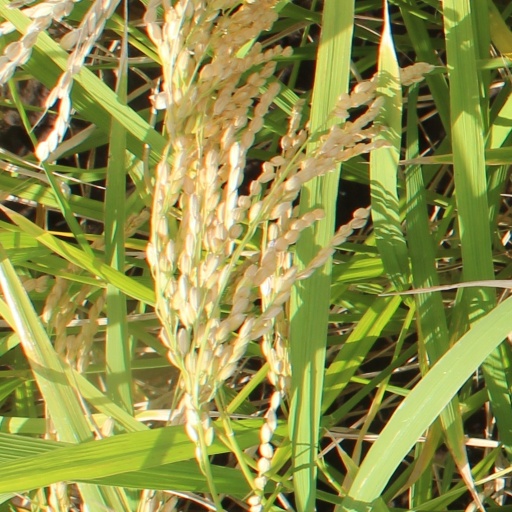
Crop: rice